2008 TC3

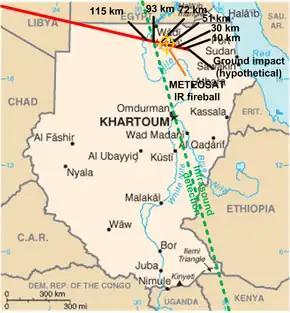
Estimated path and altitude of the meteor in red, with the possible location for the METEOSAT IR fireball (bolide) as orange crosshairs and the infrasound detection of the explosion in green.

It was the first time that an asteroid impact had been predicted before its entry into the atmosphere as a meteor.